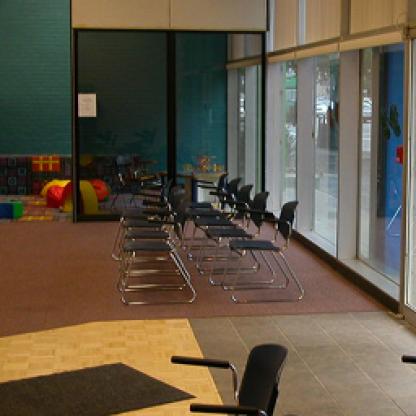
Scene: Indoor